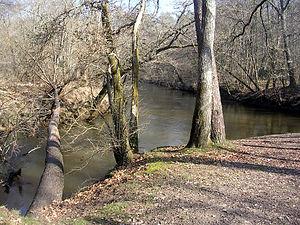
Confluence de la Grande Leyre (à gauche sur la photo) et de la Petite Leyre (à droite), formant la Leyre (ou l'Eyre), à Moustey, dans le département français des Landes.
L'Eyre ou la Leyre est un fleuve côtier des Landes de Gascogne, prenant sa source dans le département des Landes et se jetant dans le bassin d'Arcachon, en Gironde. Il existe deux manières de le présenter :
Moustey est une commune du Sud-Ouest de la France, située dans le département des Landes. Elle est principalement connue pour ses deux églises édifiées côte à côte.